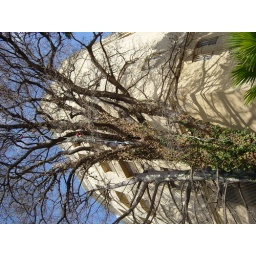
I forget which kind of tree this is but it's growing out of the side of a building in SA.